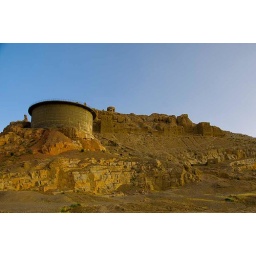
...with modern water tower built over it. Beautiful.